Freddie Scott

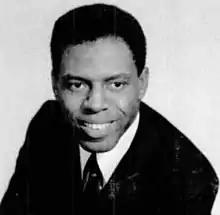
Scott

Freddie Scott (April 24, 1933 – June 4, 2007) was an American soul singer and songwriter. His biggest hits were "Hey, Girl", a top ten US pop hit in 1963, and "Are You Lonely for Me", a No. 1 hit on the R&B chart in early 1967.